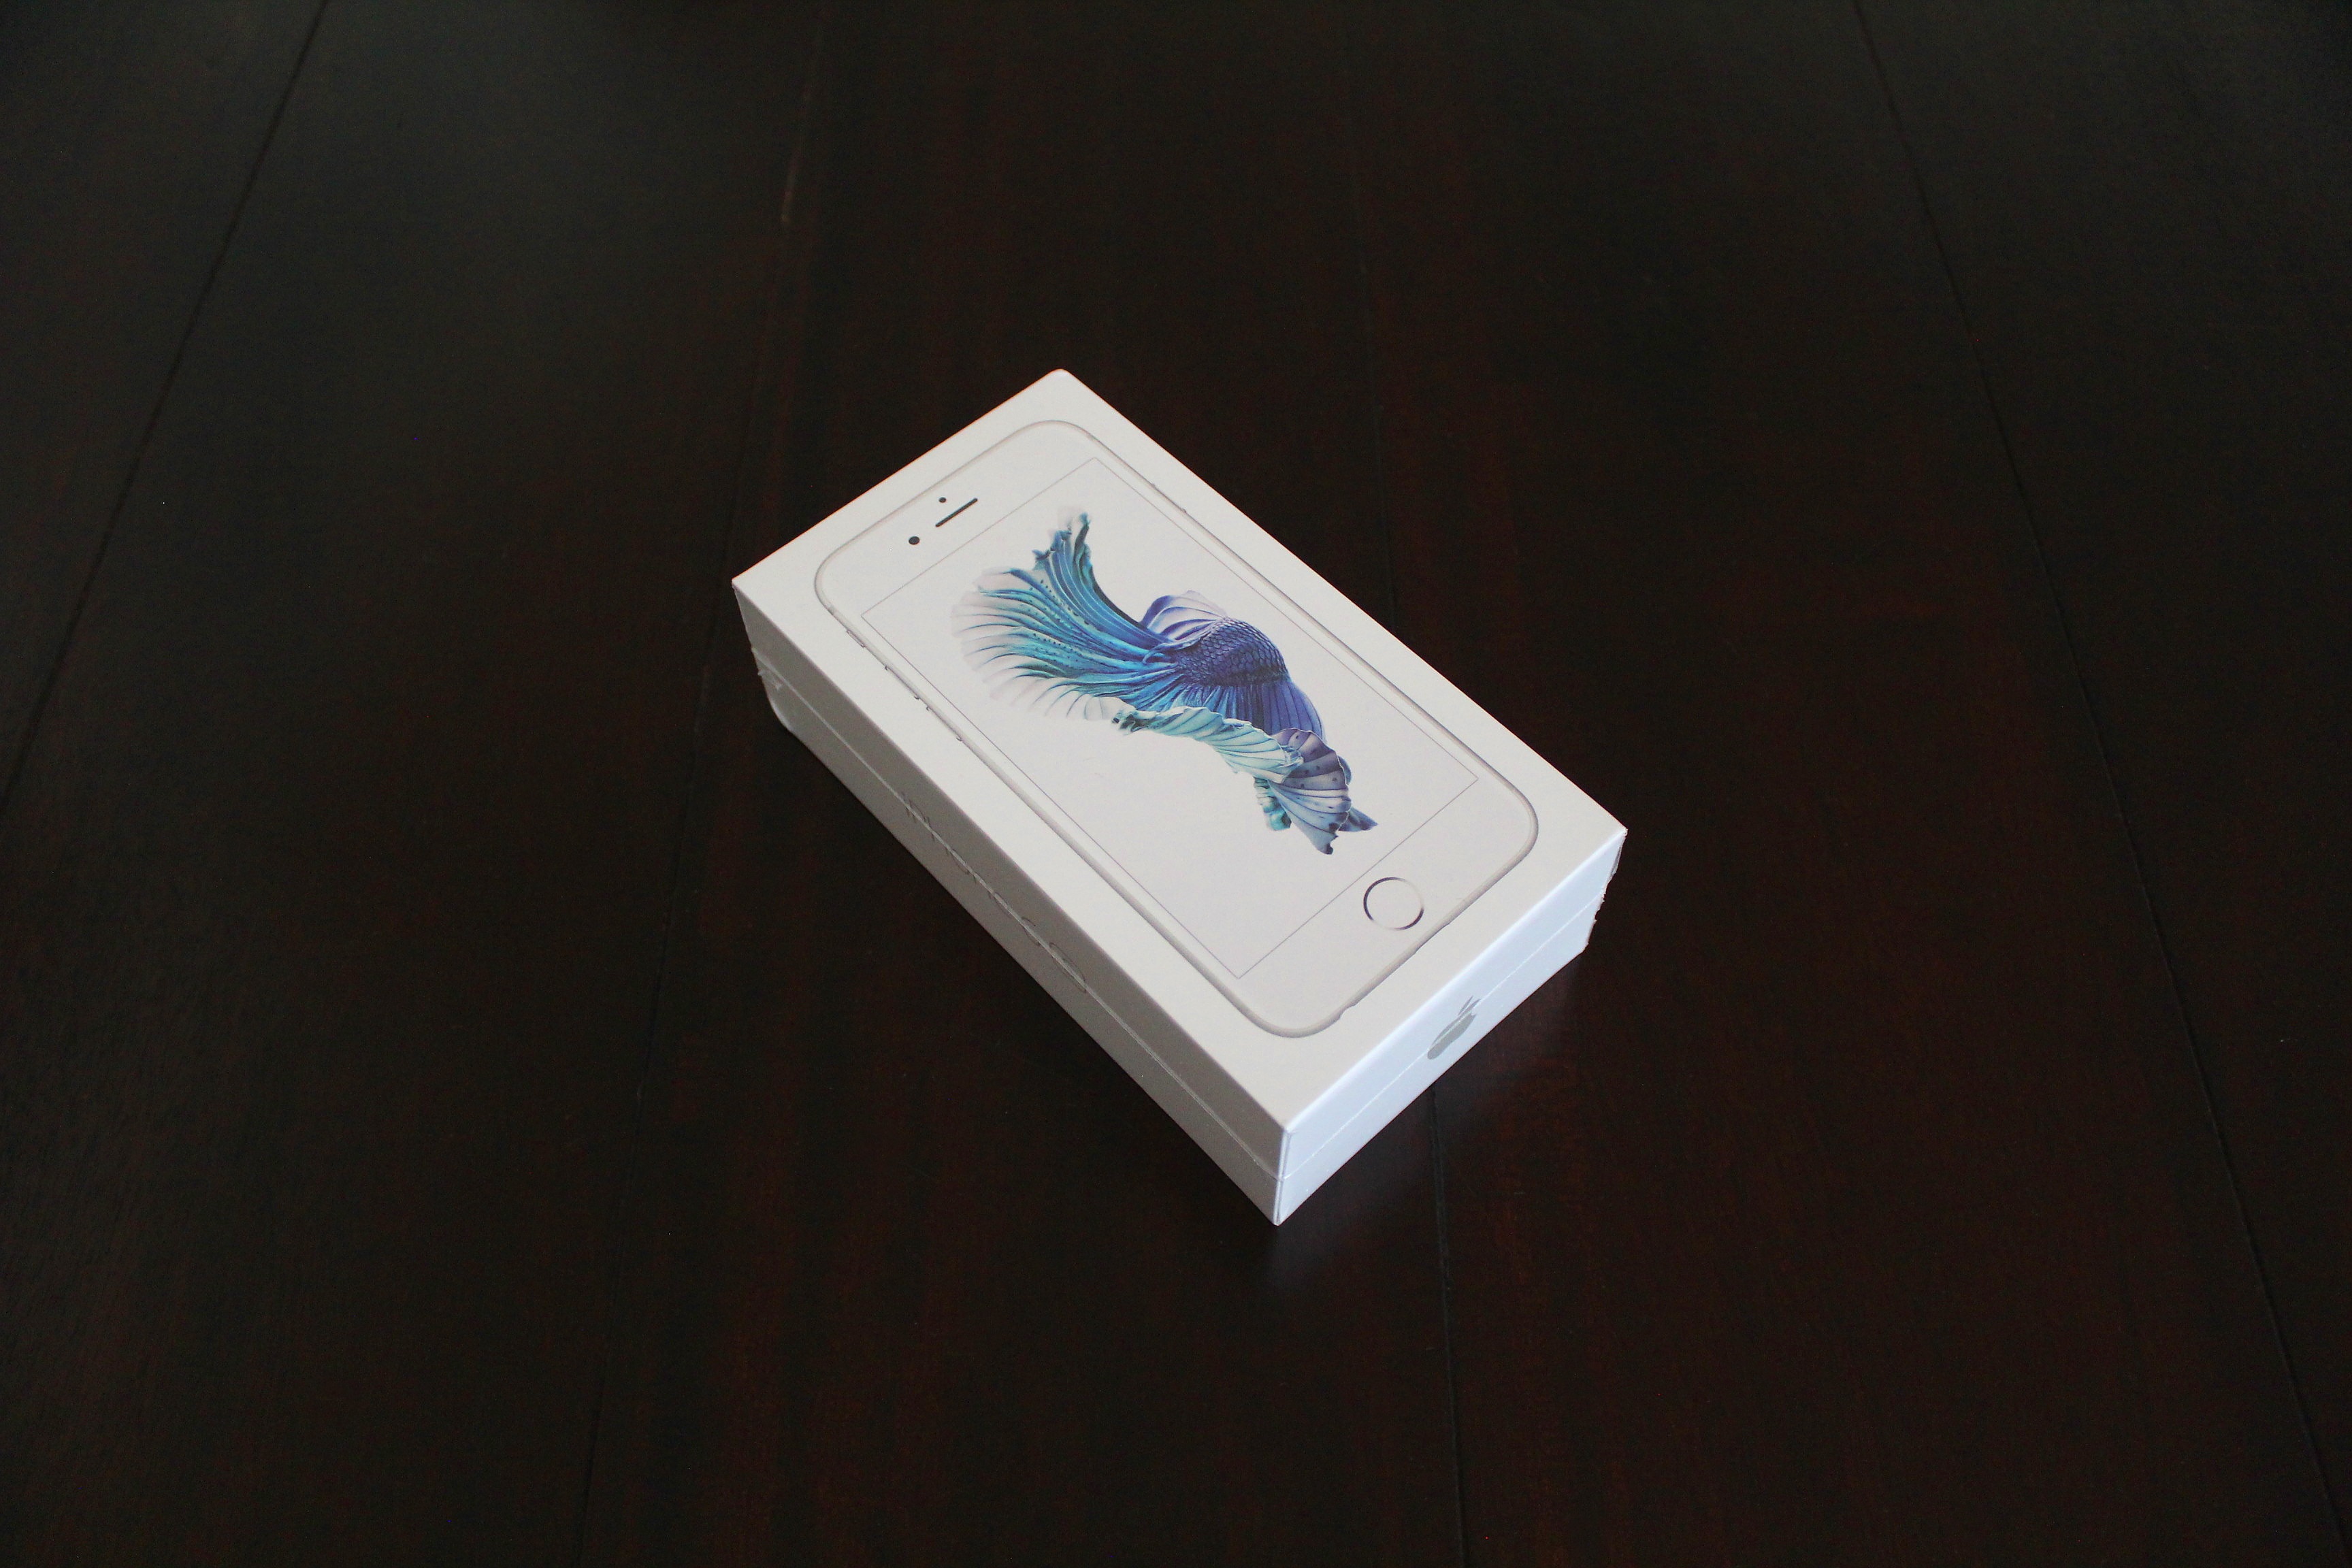
iphone, smartphone, mobile, apple, white, gadget, electronic, brand, art, logo, cellphone, shape